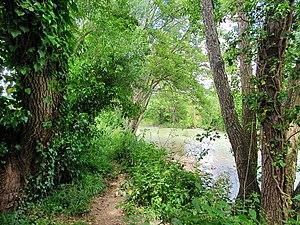
Tigeaux est une commune française située dans le département de Seine-et-Marne en région Île-de-France.